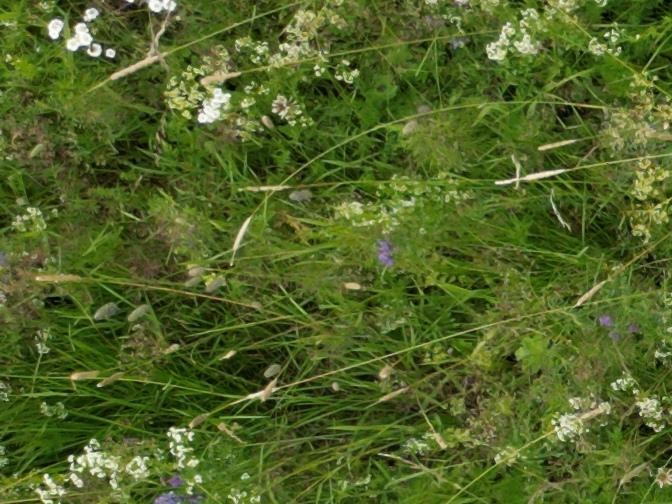
Flowers visible: yarrow flowers, yarrow flowers